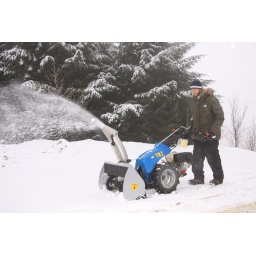
Jim will have the car park clear in 72 hours.